Yếm

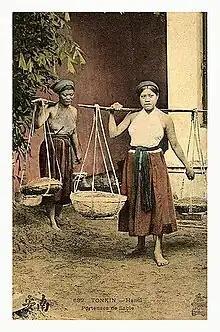
Two girls in yếm carry goods to sell

A yếm or áo yếm (chữ Nôm: 裺 or 襖裺) is a traditional Vietnamese undergarment that was once worn by Vietnamese women across all classes. It was most usually worn underneath a blouse or mantle to preserve modesty.